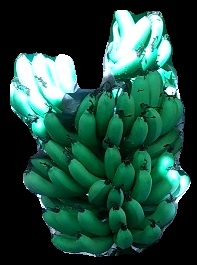
Variety: pachbale
Grade: grade1